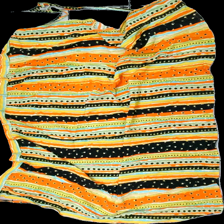
View: front
Type: Skirt
Category: Ladies
Brand: Missoni
Colors: Black, White, Yellow, Multicolor
Material: 100% viscose
Pattern: Other
Cut: Regular
Season: All
Stains: Minor
Price range: 50-100
Recommended usage: Export